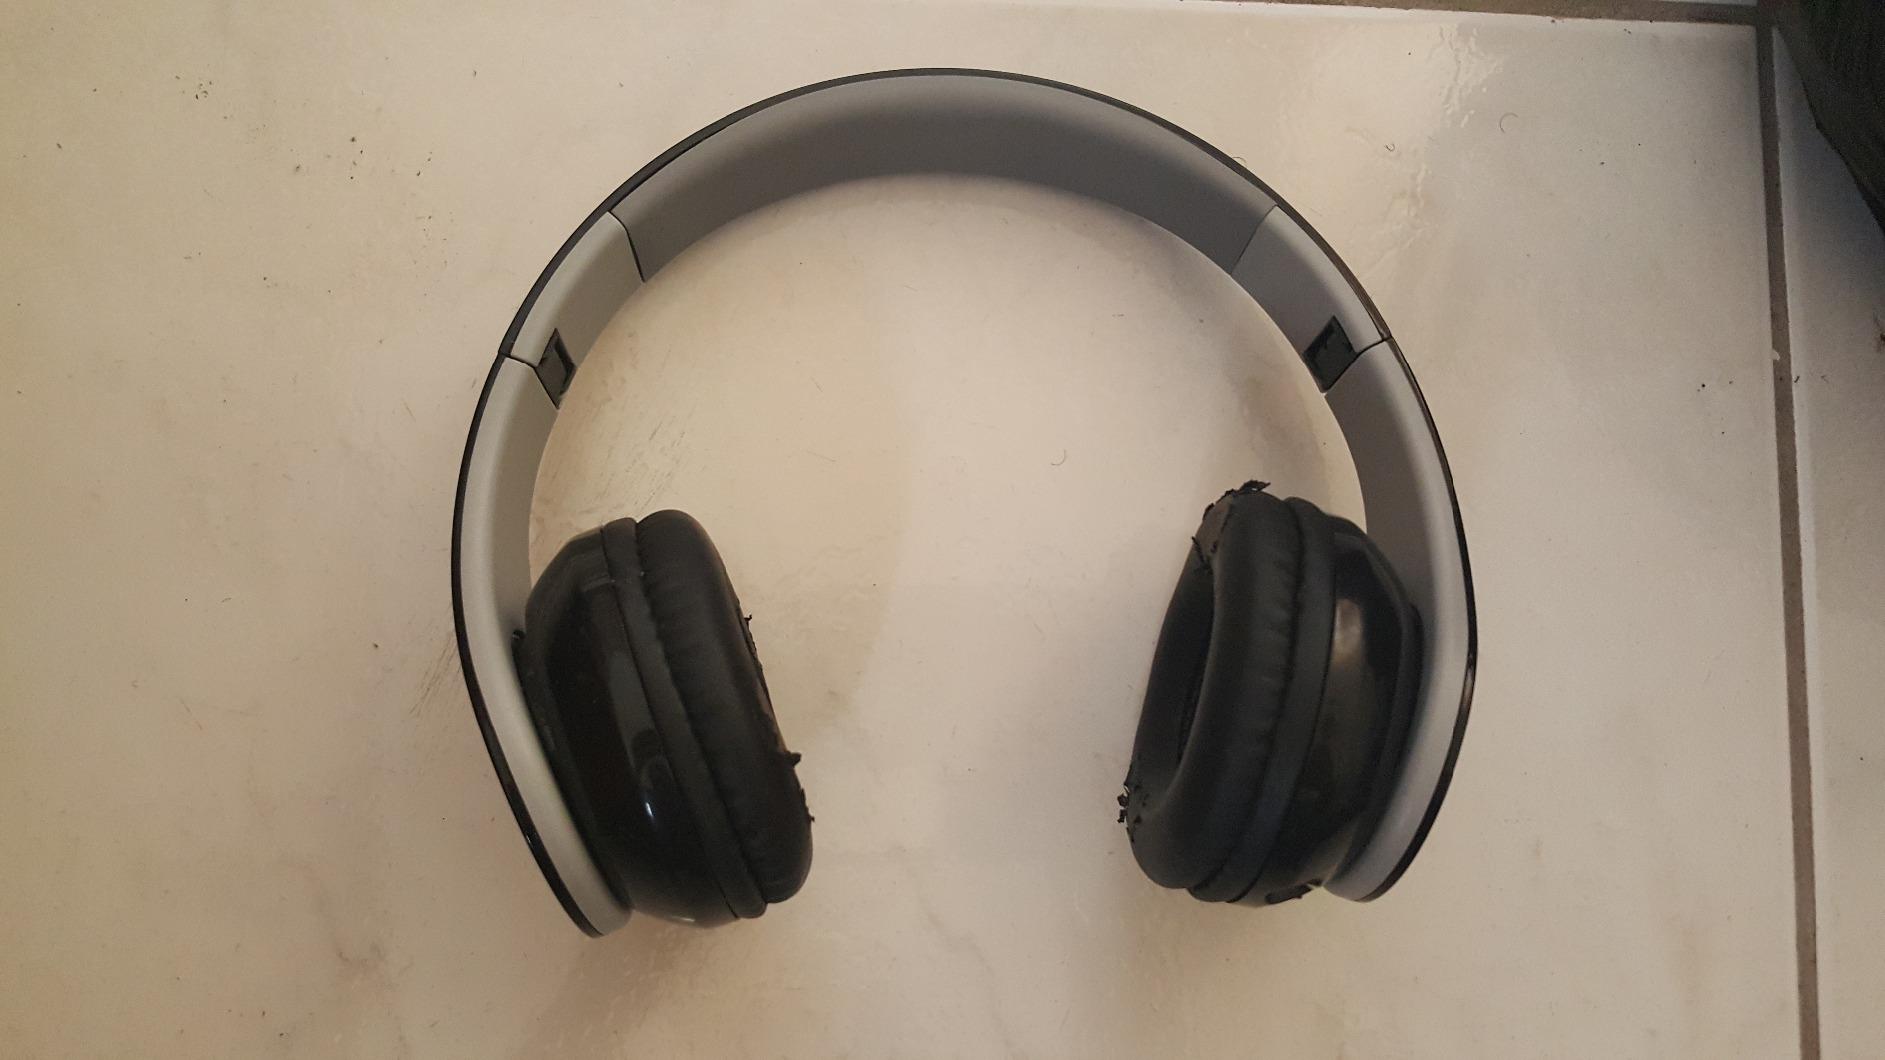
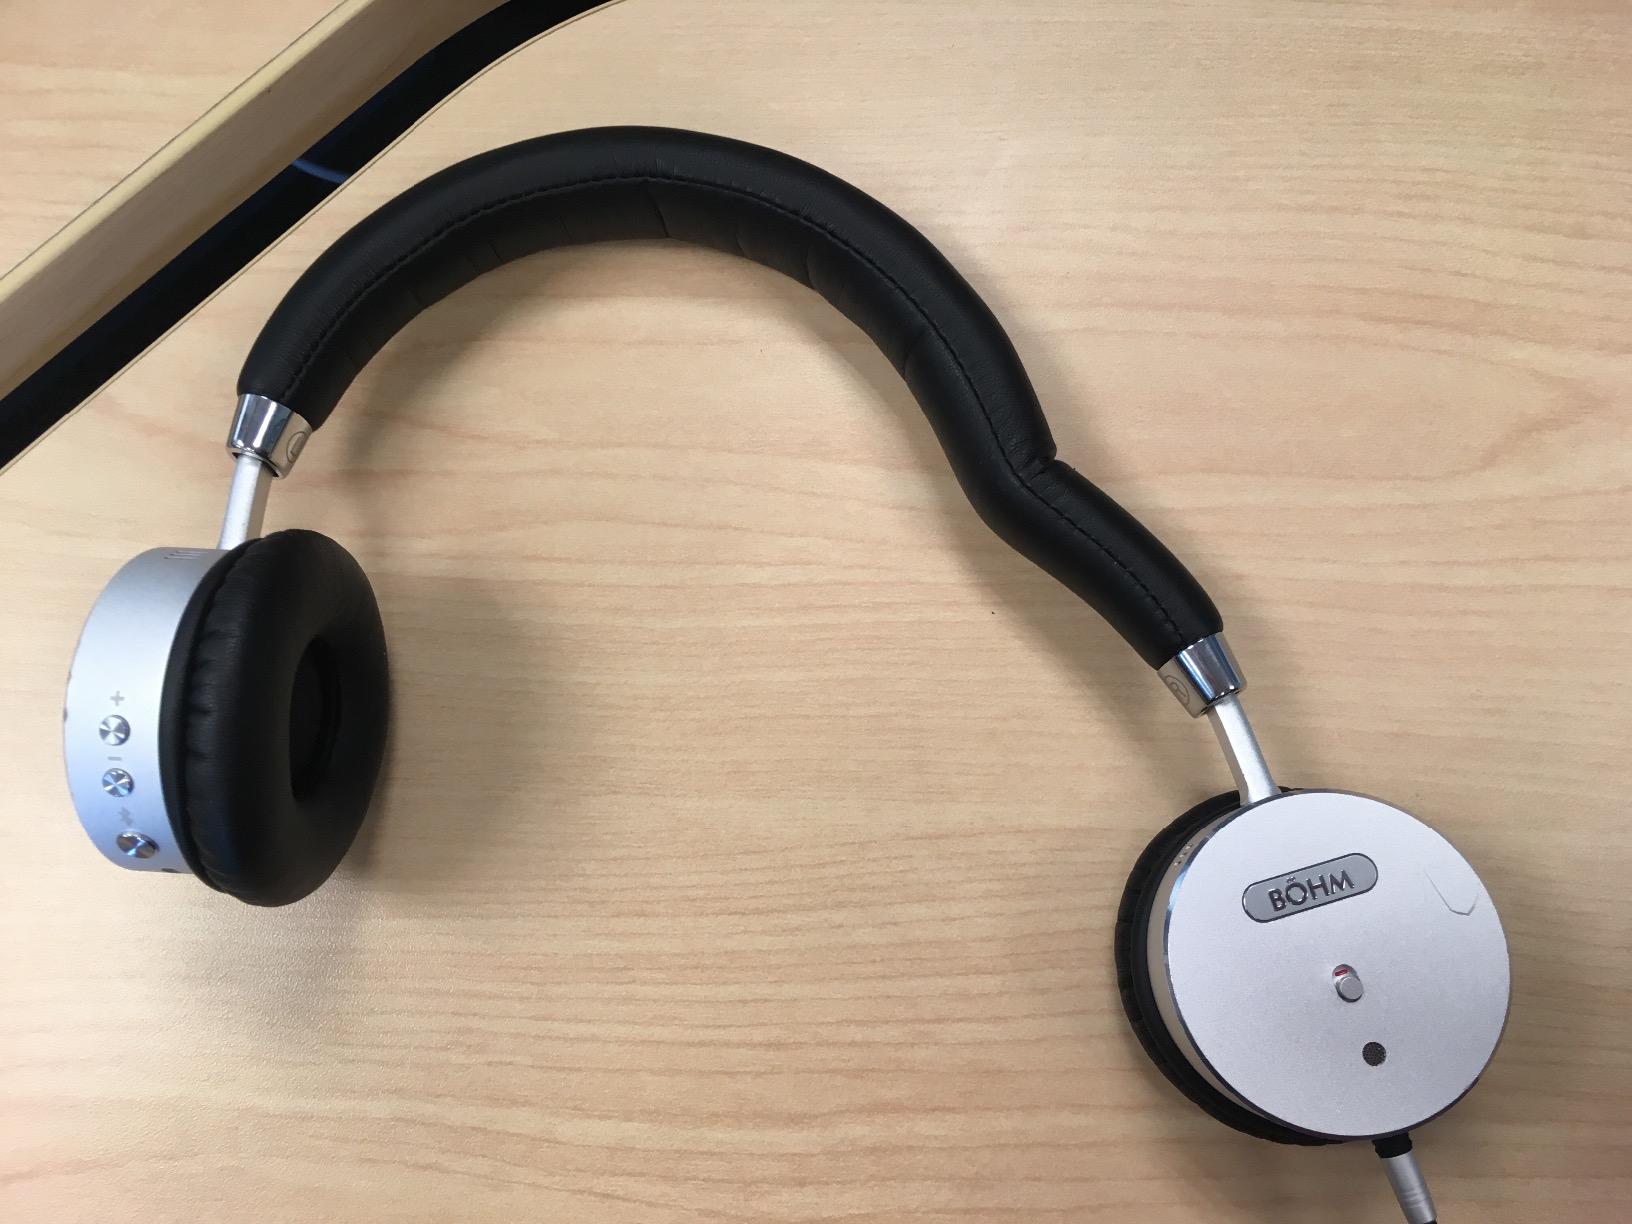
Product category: headphones
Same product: no